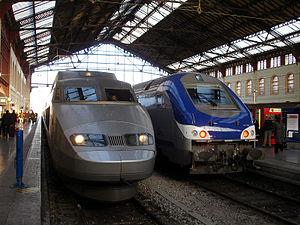
Rames TGV Sud-Est et Corail réversible B5uxh en gare de Marseille-Saint-Charles, France.
La liste des gares de Marseille recense les gares ferroviaires situées sur le territoire de la ville de Marseille. Elles sont situées sur les lignes qui sont disposées en étoile à partir de la gare centre de Marseille Saint-Charles.